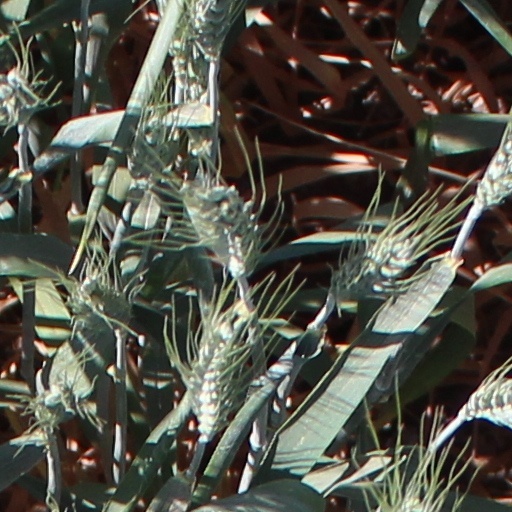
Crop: wheat